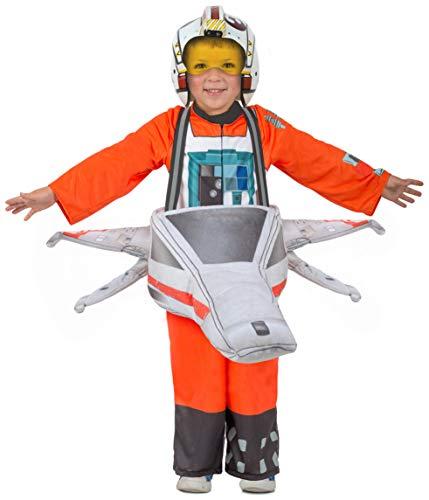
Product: Princess Paradise Star Wars Ride-in X-Wing Child's Costume, X-Small/Small
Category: Toys & Games | Dress Up & Pretend Play | Costumes
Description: Pair with other Star Wars costumes by Princess Paradise for group dress up fun.
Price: $31.07
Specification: ProductDimensions:44x18x6inches|ItemWeight:1.94pounds|ShippingWeight:2.05pounds(Viewshippingratesandpolicies)|ASIN:B06XVNH9HN|Itemmodelnumber:PP5139_XS-S|Manufacturerrecommendedage:36months-4years